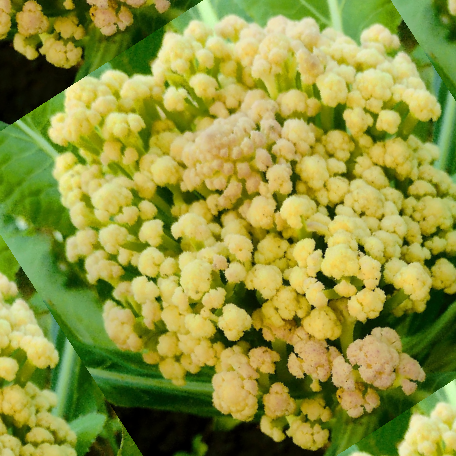
Label: Bacterial spot rot